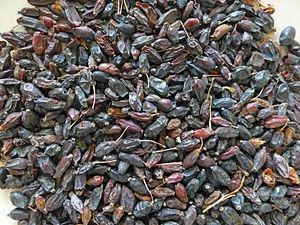
Épine-vinette séchée d'Ouzbékistan, très utilisée comme condiment, notamment dans la confection du plov, plat national
Le Vinettier ou l’Épine-vinette est un arbuste de la famille des Berbéridacées.